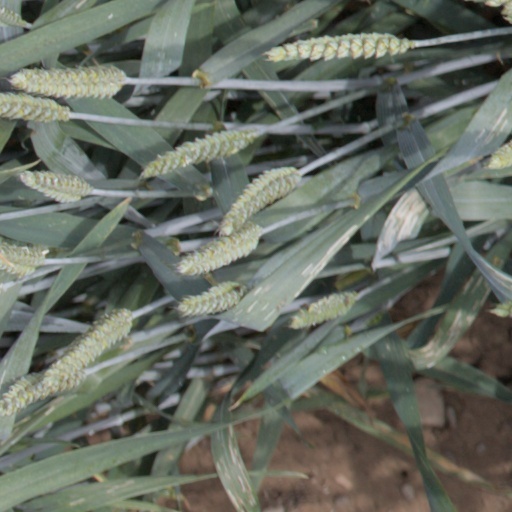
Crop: wheat